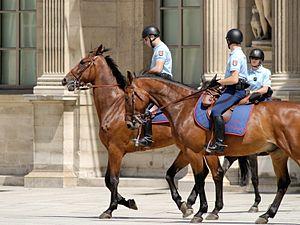
Cavaliers de la Garde républicaine à cheval patrouillant dans la cour Carrée du Louvre.
La Garde républicaine est une branche de la Gendarmerie nationale qui assure des missions d'honneur et de sécurité au profit des plus hautes autorités de l'État en France, ainsi que des missions de sécurité au profit du public. Elle concourt également au rayonnement culturel de la France avec ses formations musicales et ses formations spéciales. Enfin, elle exécute des missions d’assistance, de formation et de coopération, tant en France qu’à l’étranger.
La Région de Gendarmerie d'Île-de-France est une entité militaire responsable de l'ensemble des unités de la Gendarmerie nationale basée dans la région francilienne.